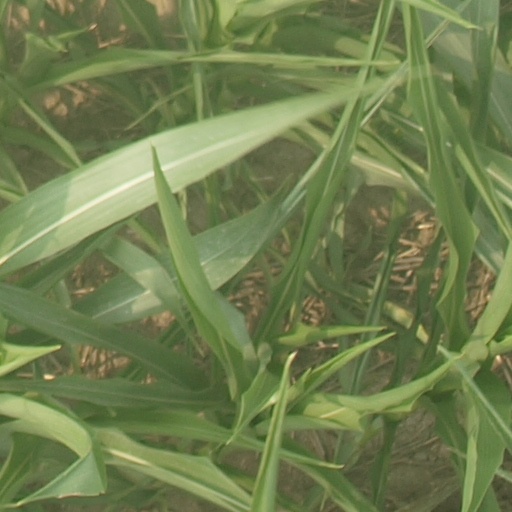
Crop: maize; corn